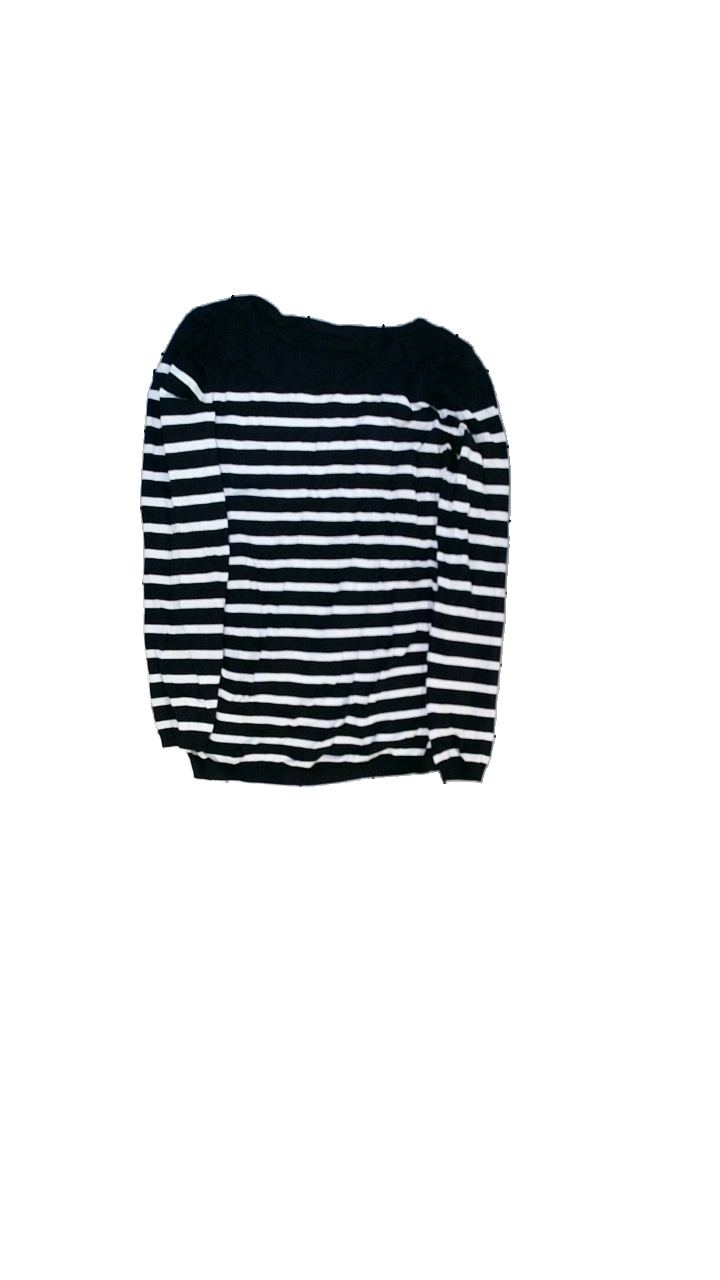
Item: Sweater (Ladies)
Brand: Missing
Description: Randig sweater
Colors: Blue, White
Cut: C-collar
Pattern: Striped
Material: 70% bomull 30% ull
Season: All
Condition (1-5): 3
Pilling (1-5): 3
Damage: nopprigt
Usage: Export
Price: <50